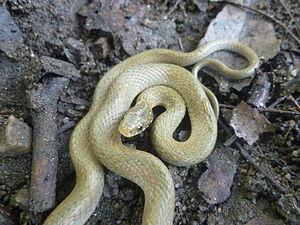
Hebius vibakari est une espèce de serpents de la famille des Natricidae.